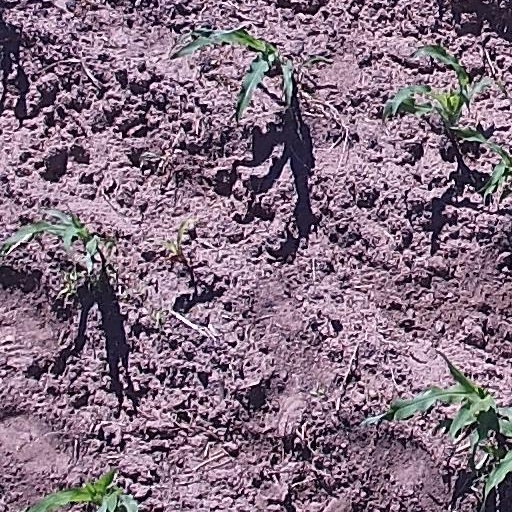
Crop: maize; corn